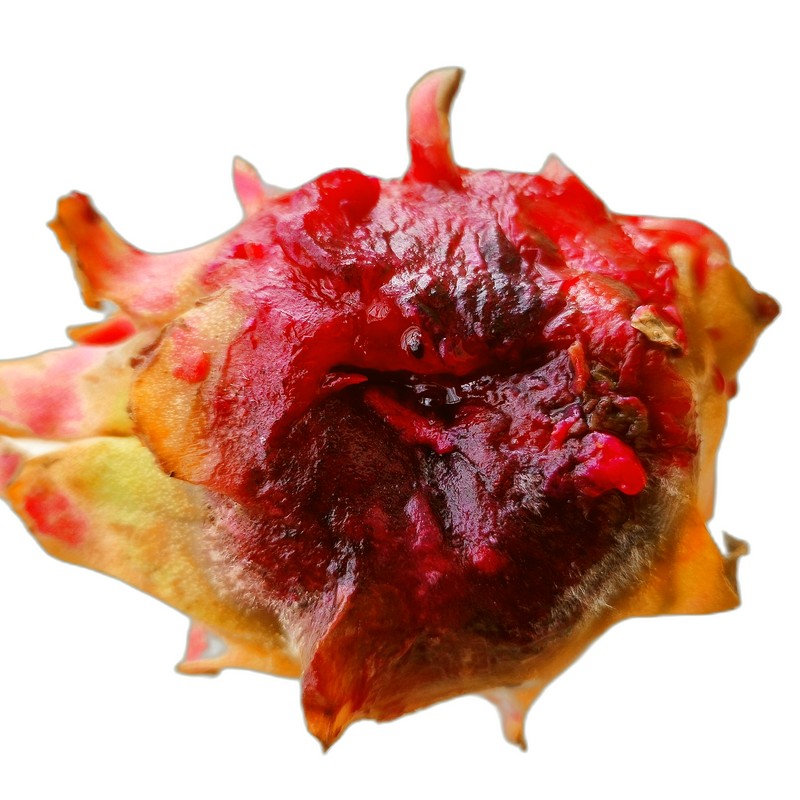
Label: Defect Dragon Fruit